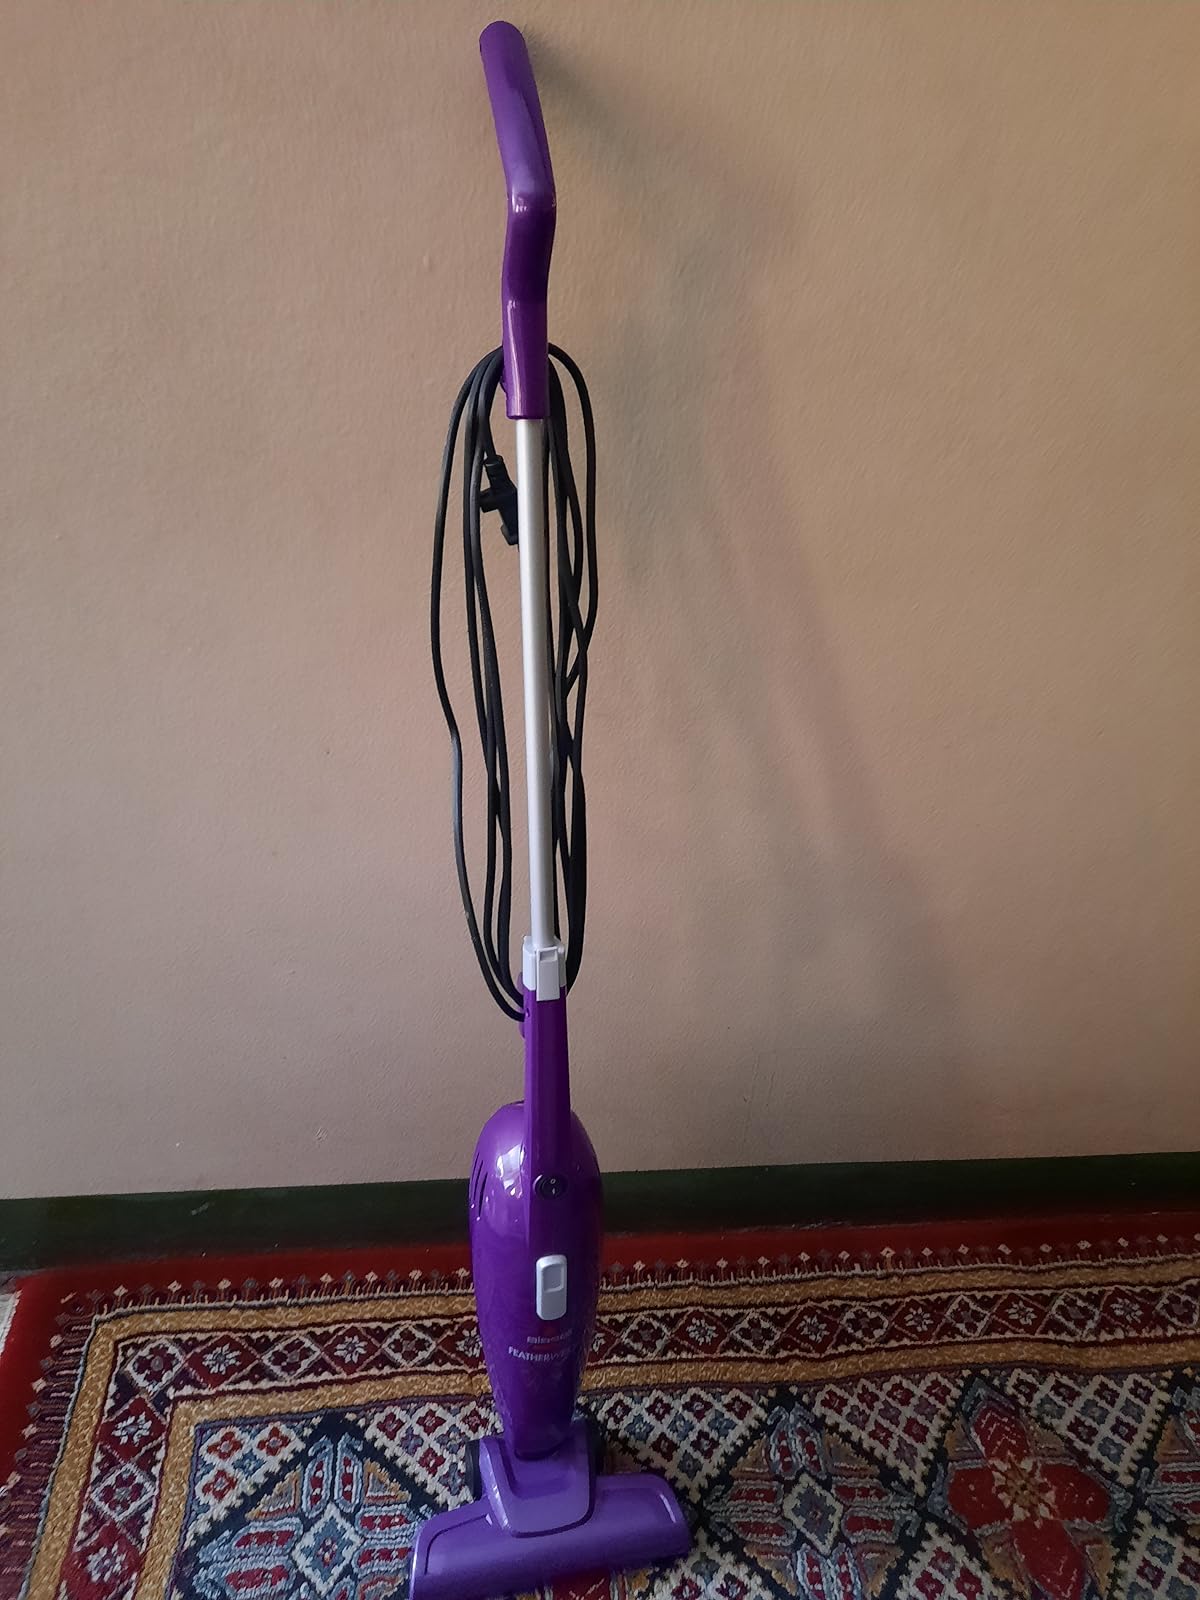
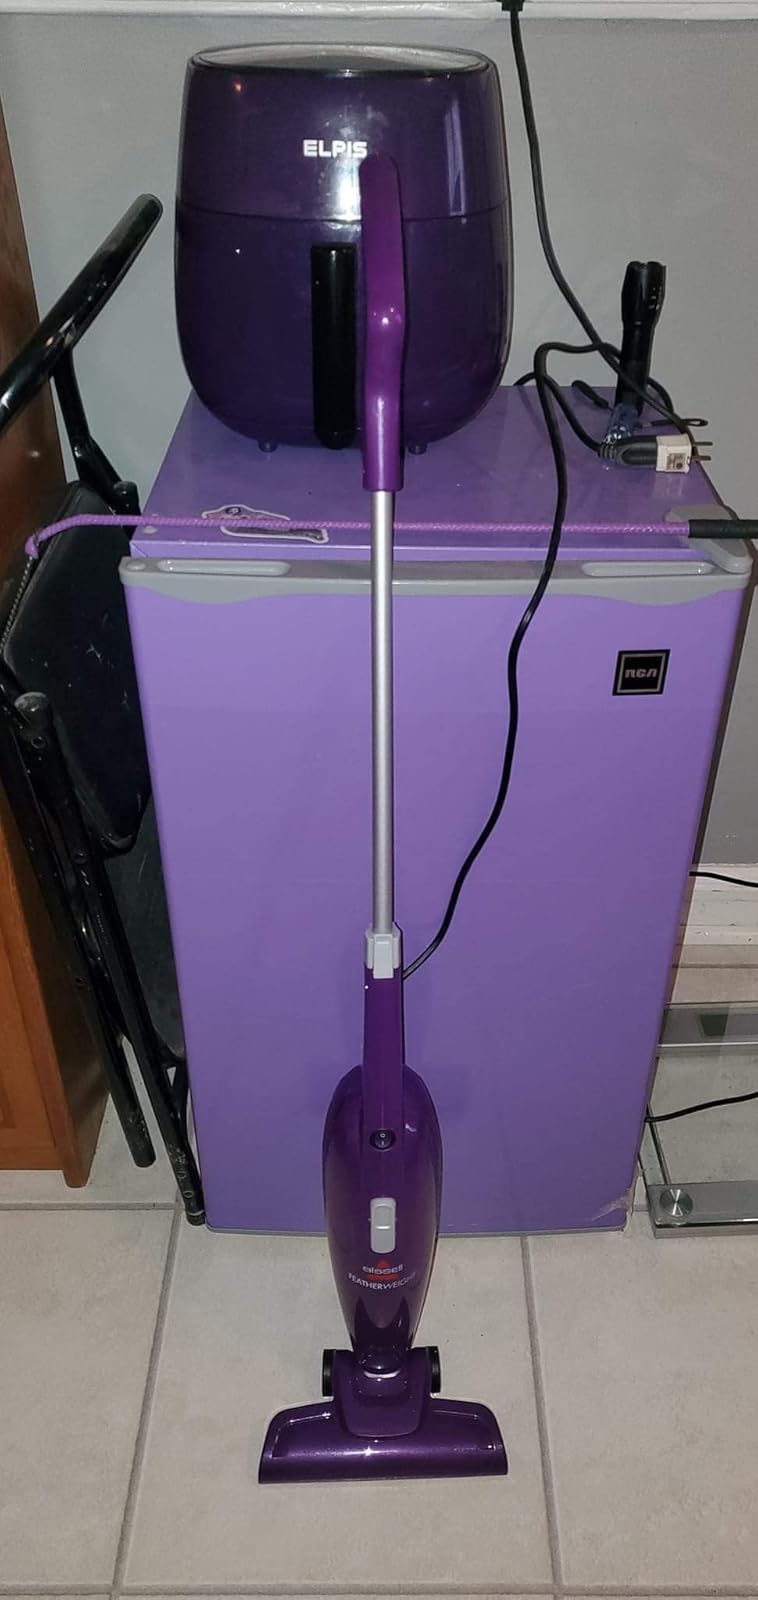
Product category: items_vacuum
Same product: yes